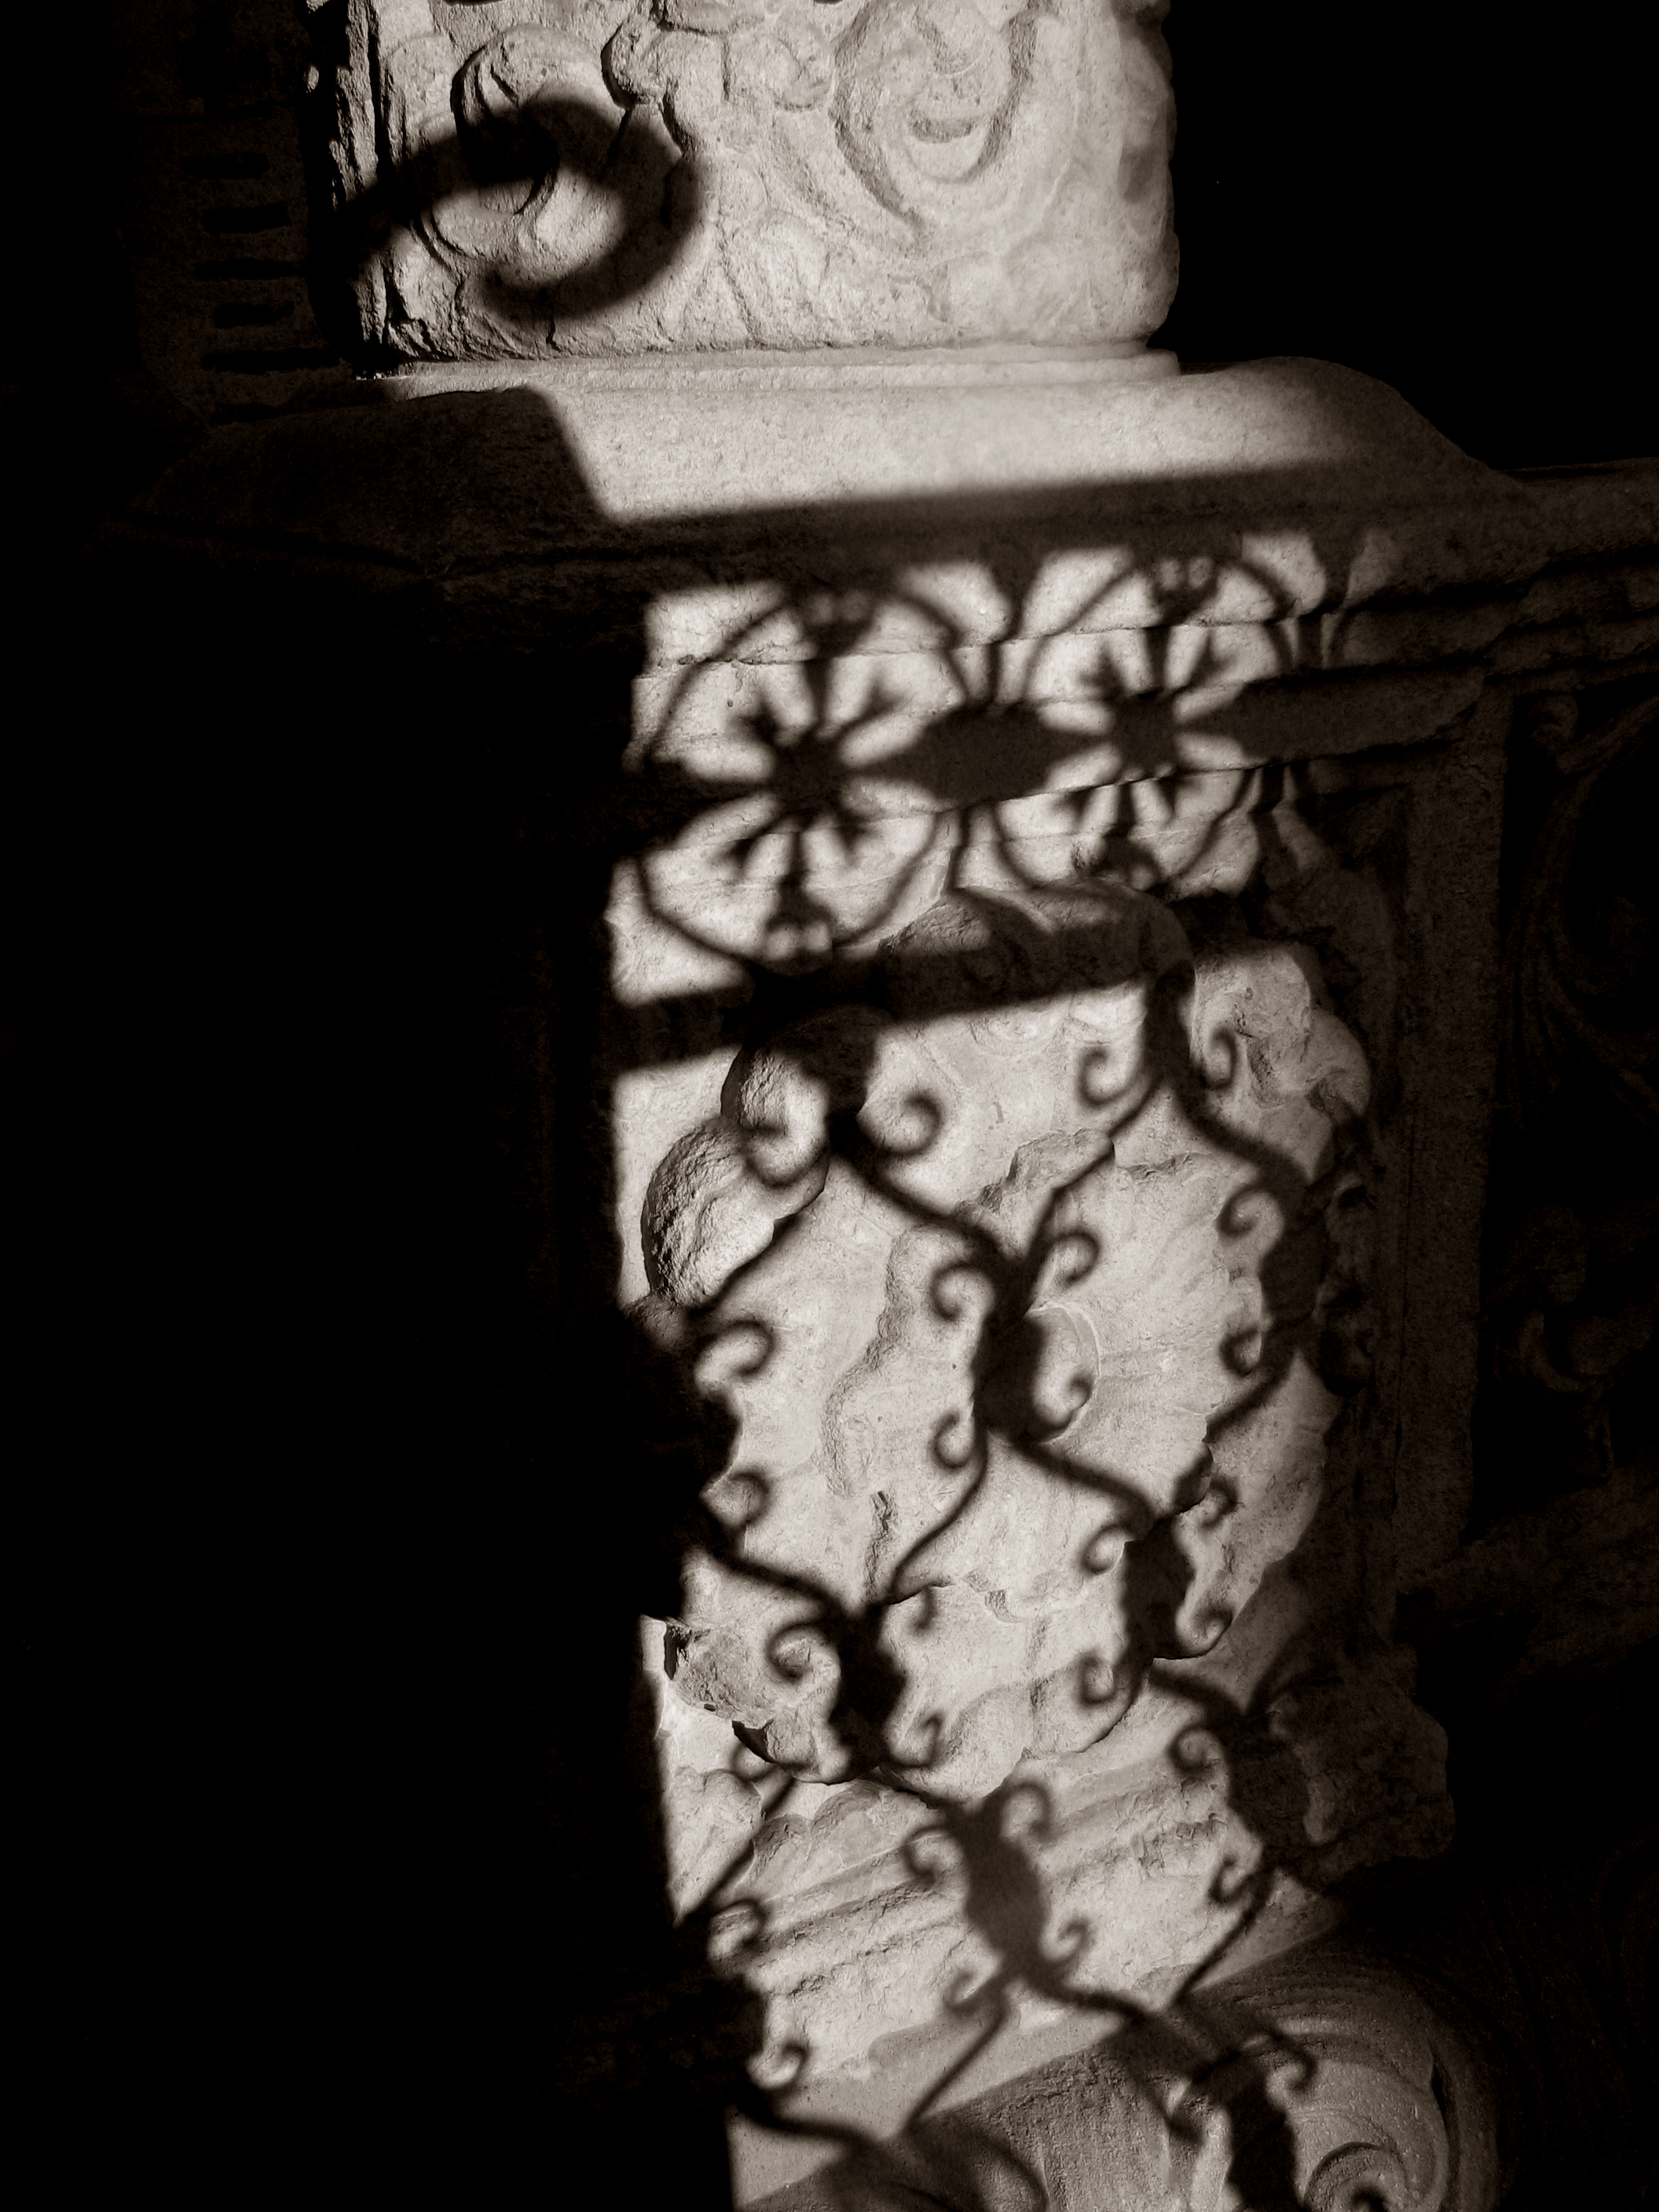
light, black and white, architecture, white, building, explore, europe, architect, religion, darkness, church, black, monochrome, christian, lighting, religious, art, courtyard, monastery, churches, iglesia, eglise, christianity, romana, abigfave, style, explored, orthodox, revival, eastern, carving, romania, bukarest, bucharest, rumania, roumanie, convent, bor, chiesa, biserica, arhitectura, orthodoxy, arhitect, romanian, ortodoxa, ortodox, manastirea, manastire, ortodoxia, ortodoxie, ecclesiastical, bisericeasc, cladire, edificiu, bucuresti, curte, mincu, ion, centrulvechi, lipscani, stavro, neoromanian, neoromanesc, stavropoleos, brancovenesc, bucarest, rumana, cre tinism, cre tin, monochrome photography